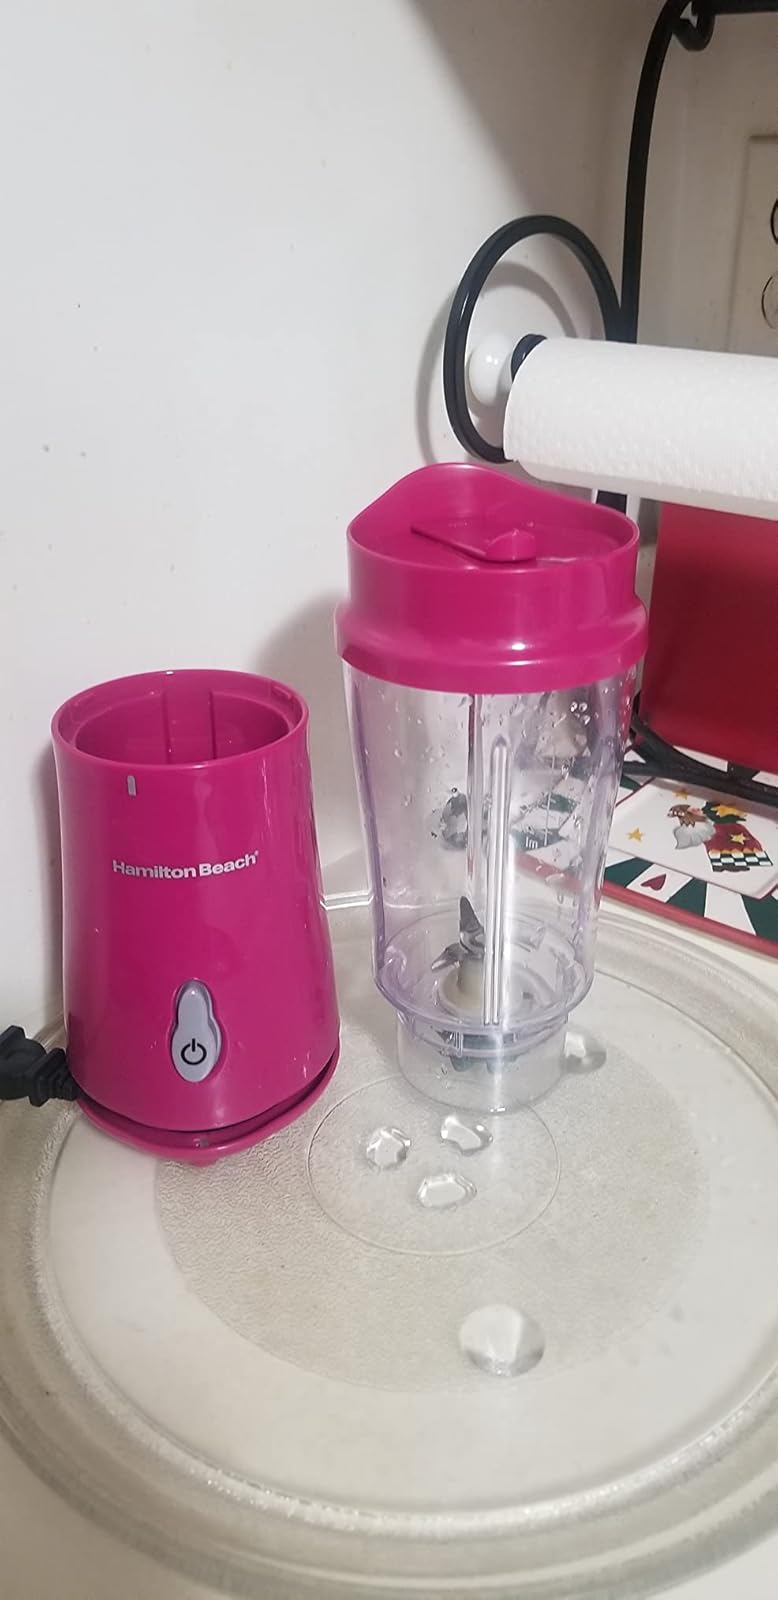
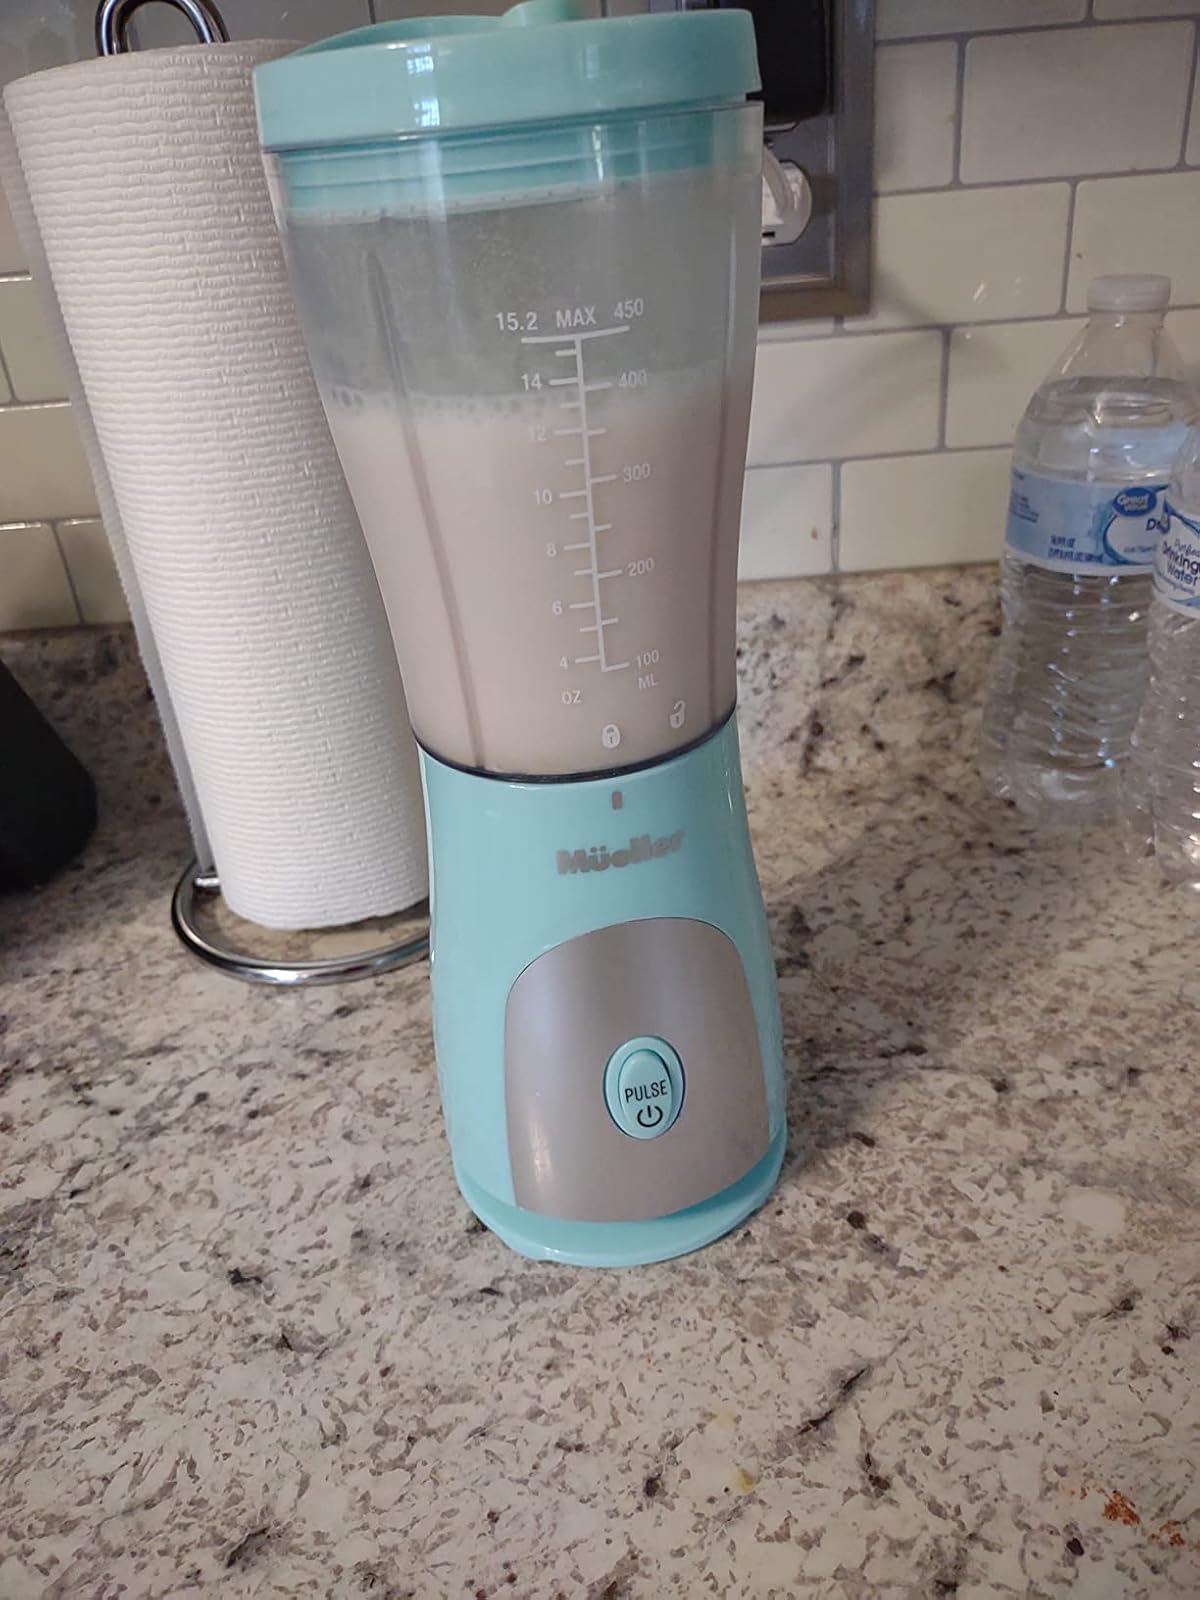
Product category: items_blender
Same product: no